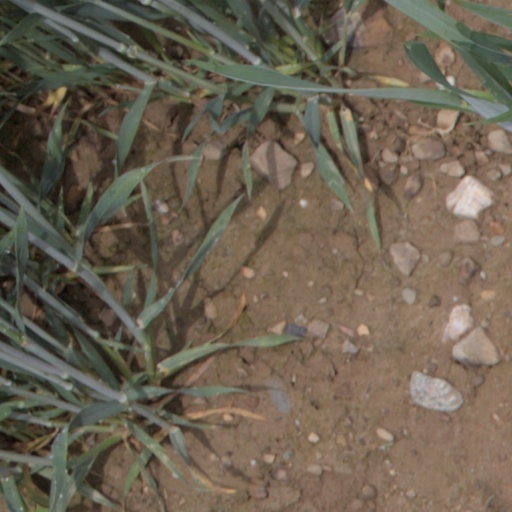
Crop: wheat